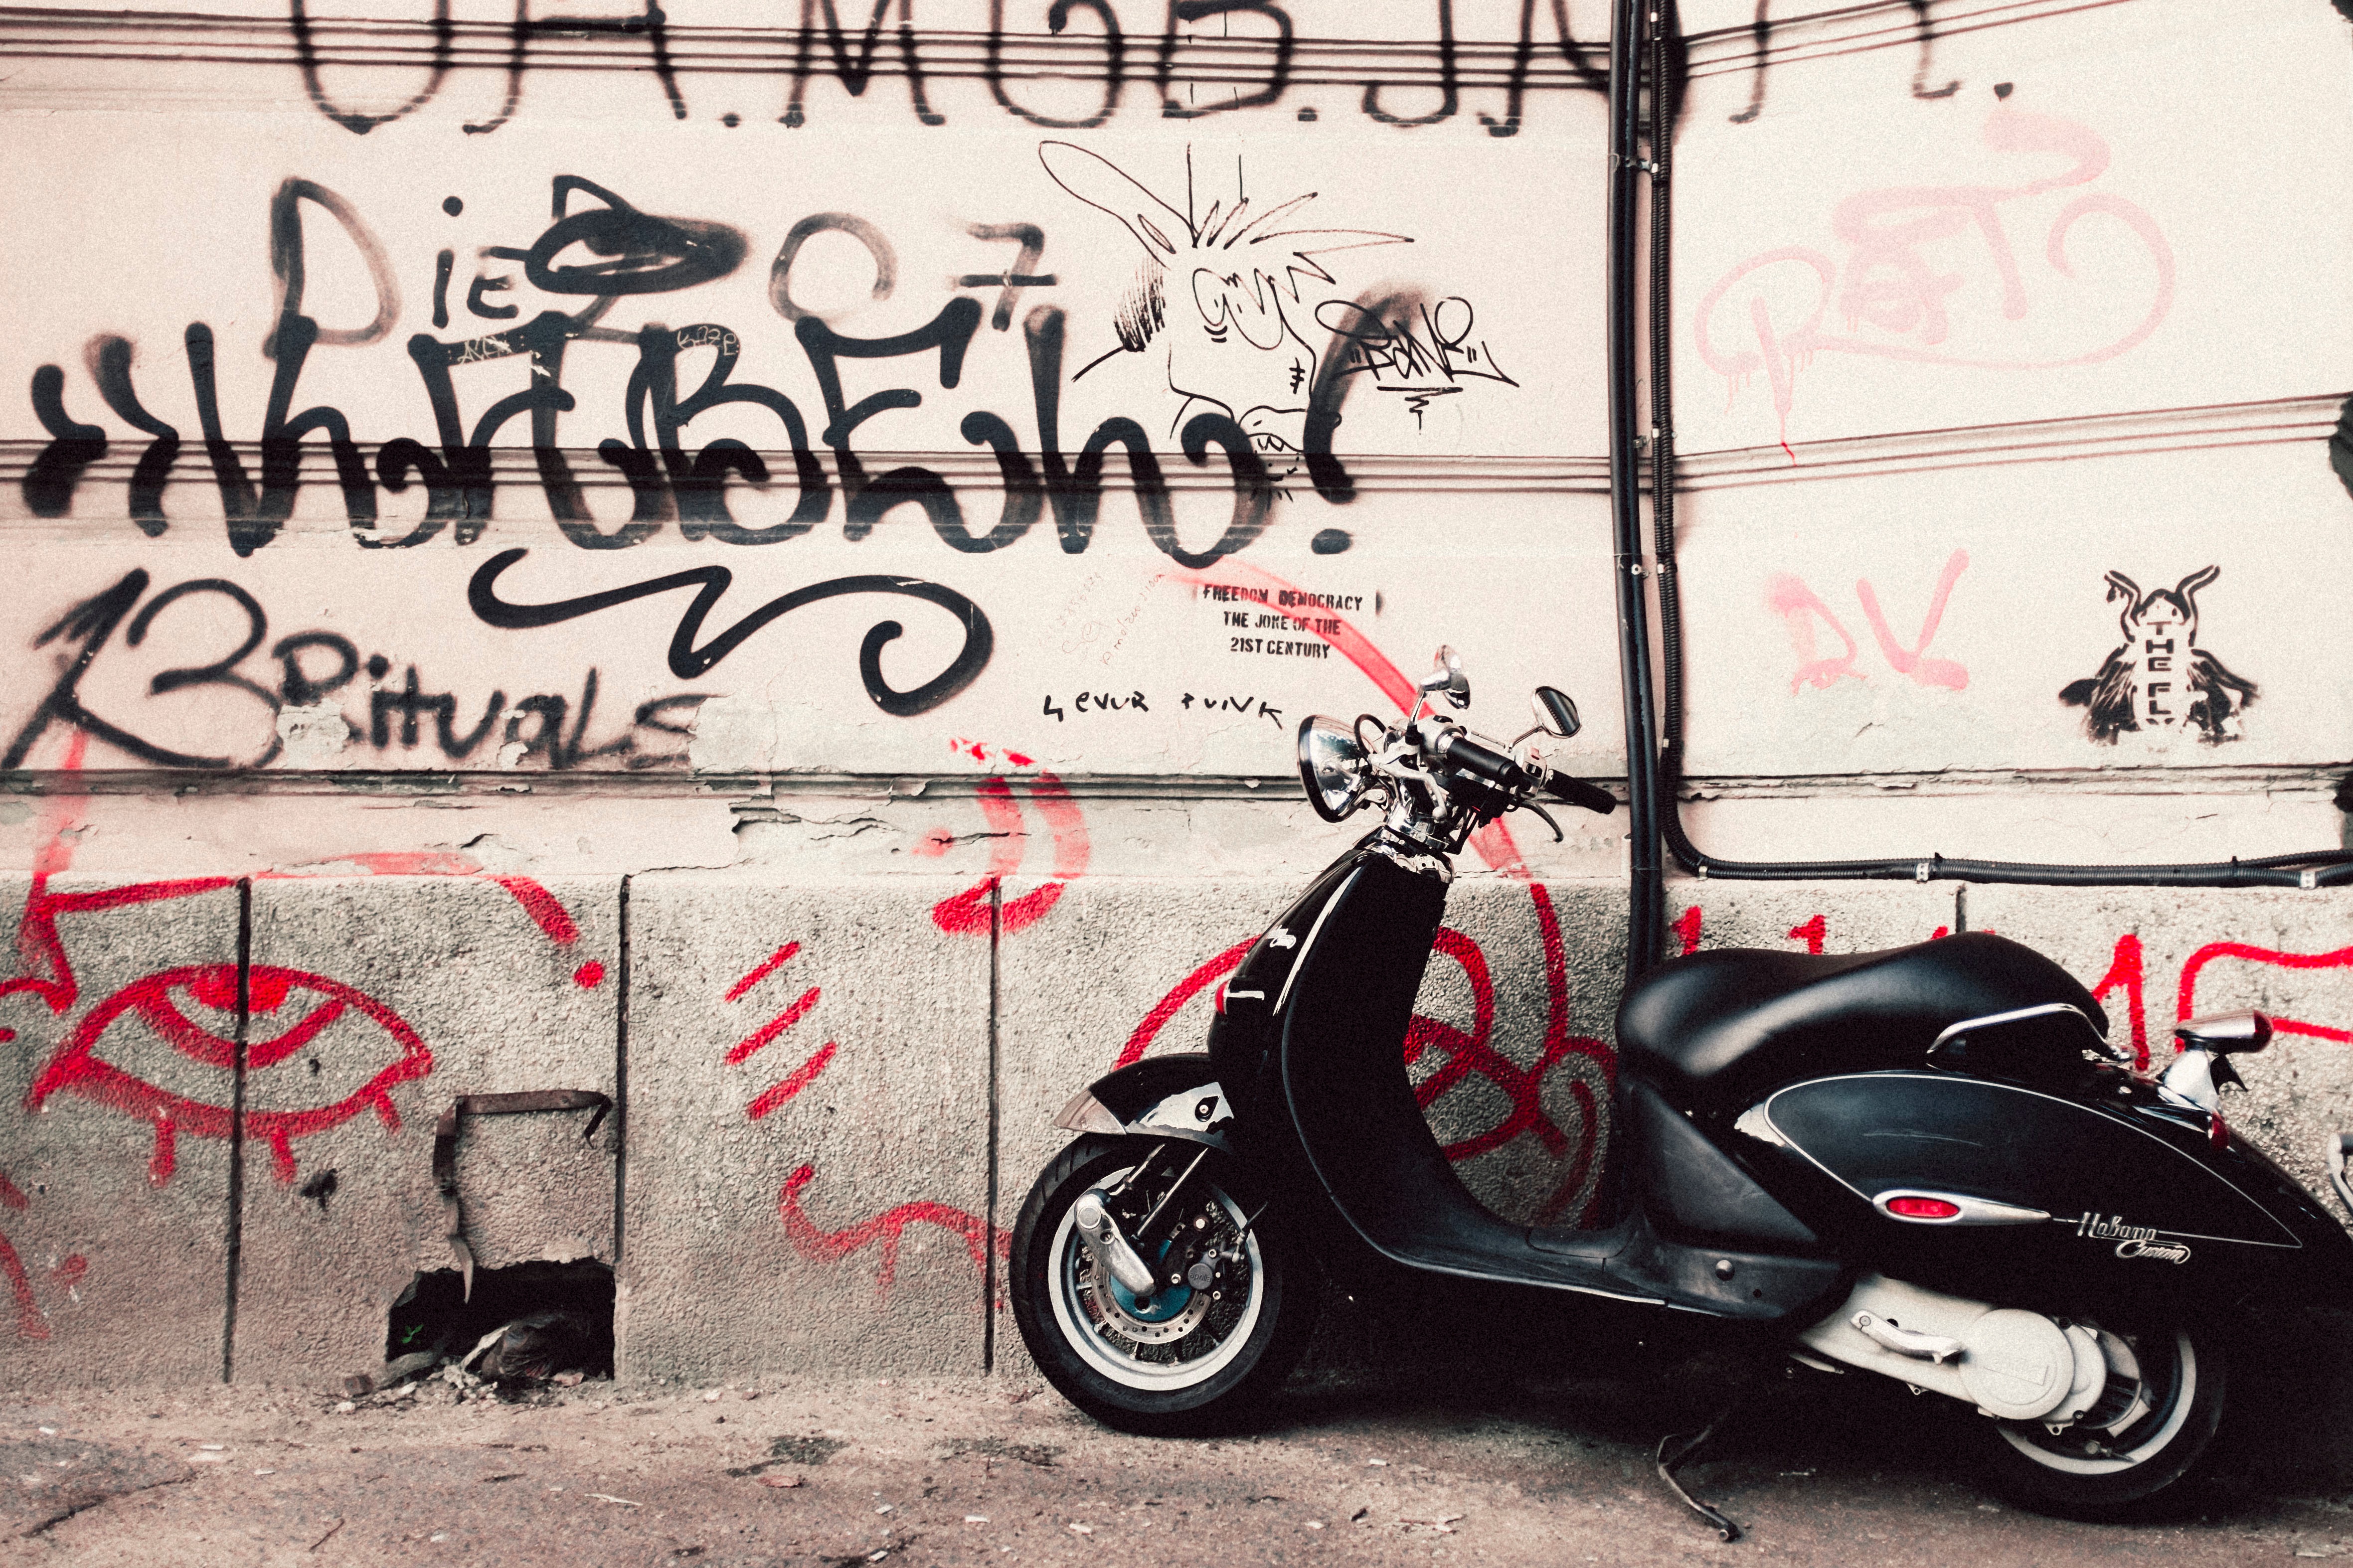
vehicle, motorcycle, art, illustration